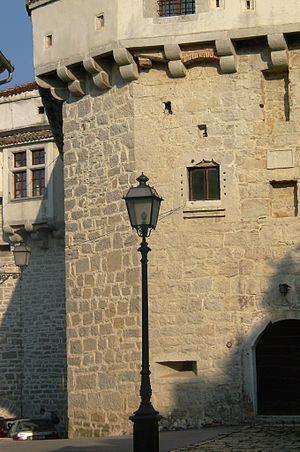
Tour d'entrée du Chateau. Pazin, comitat d'Istrie, Republika Hrvatska( Croatie)